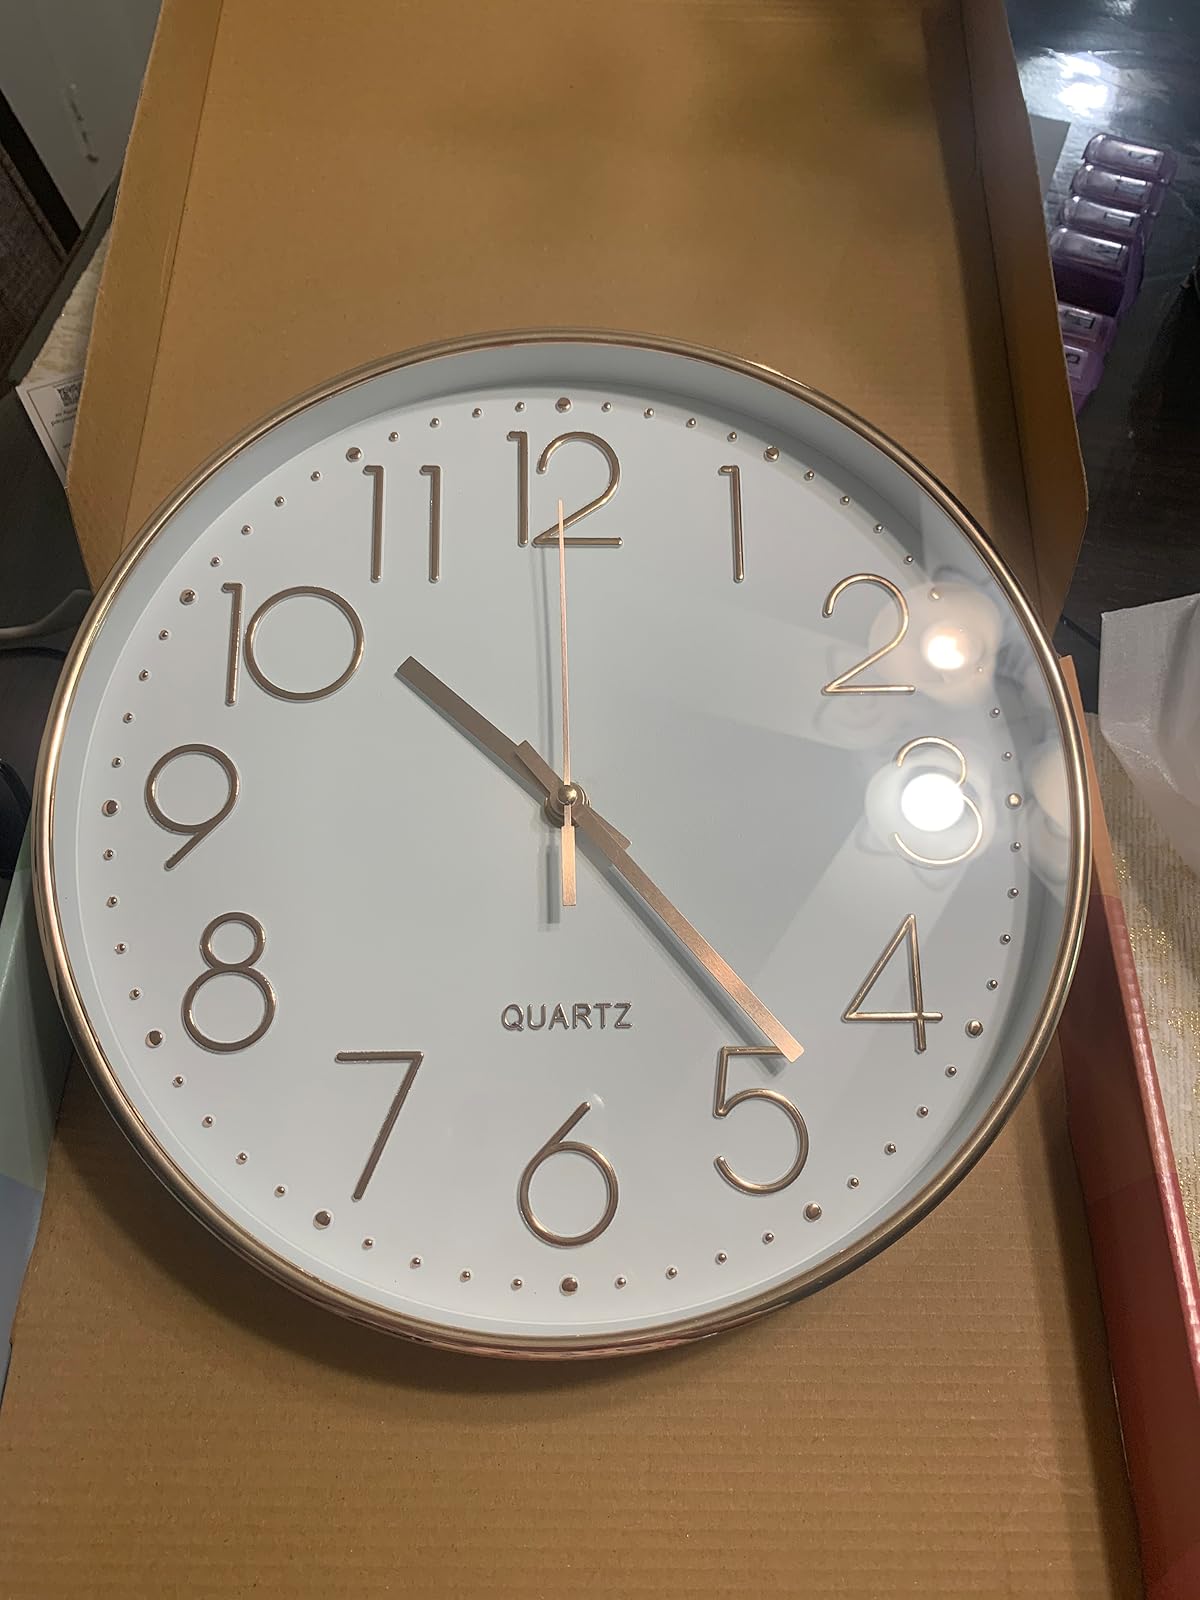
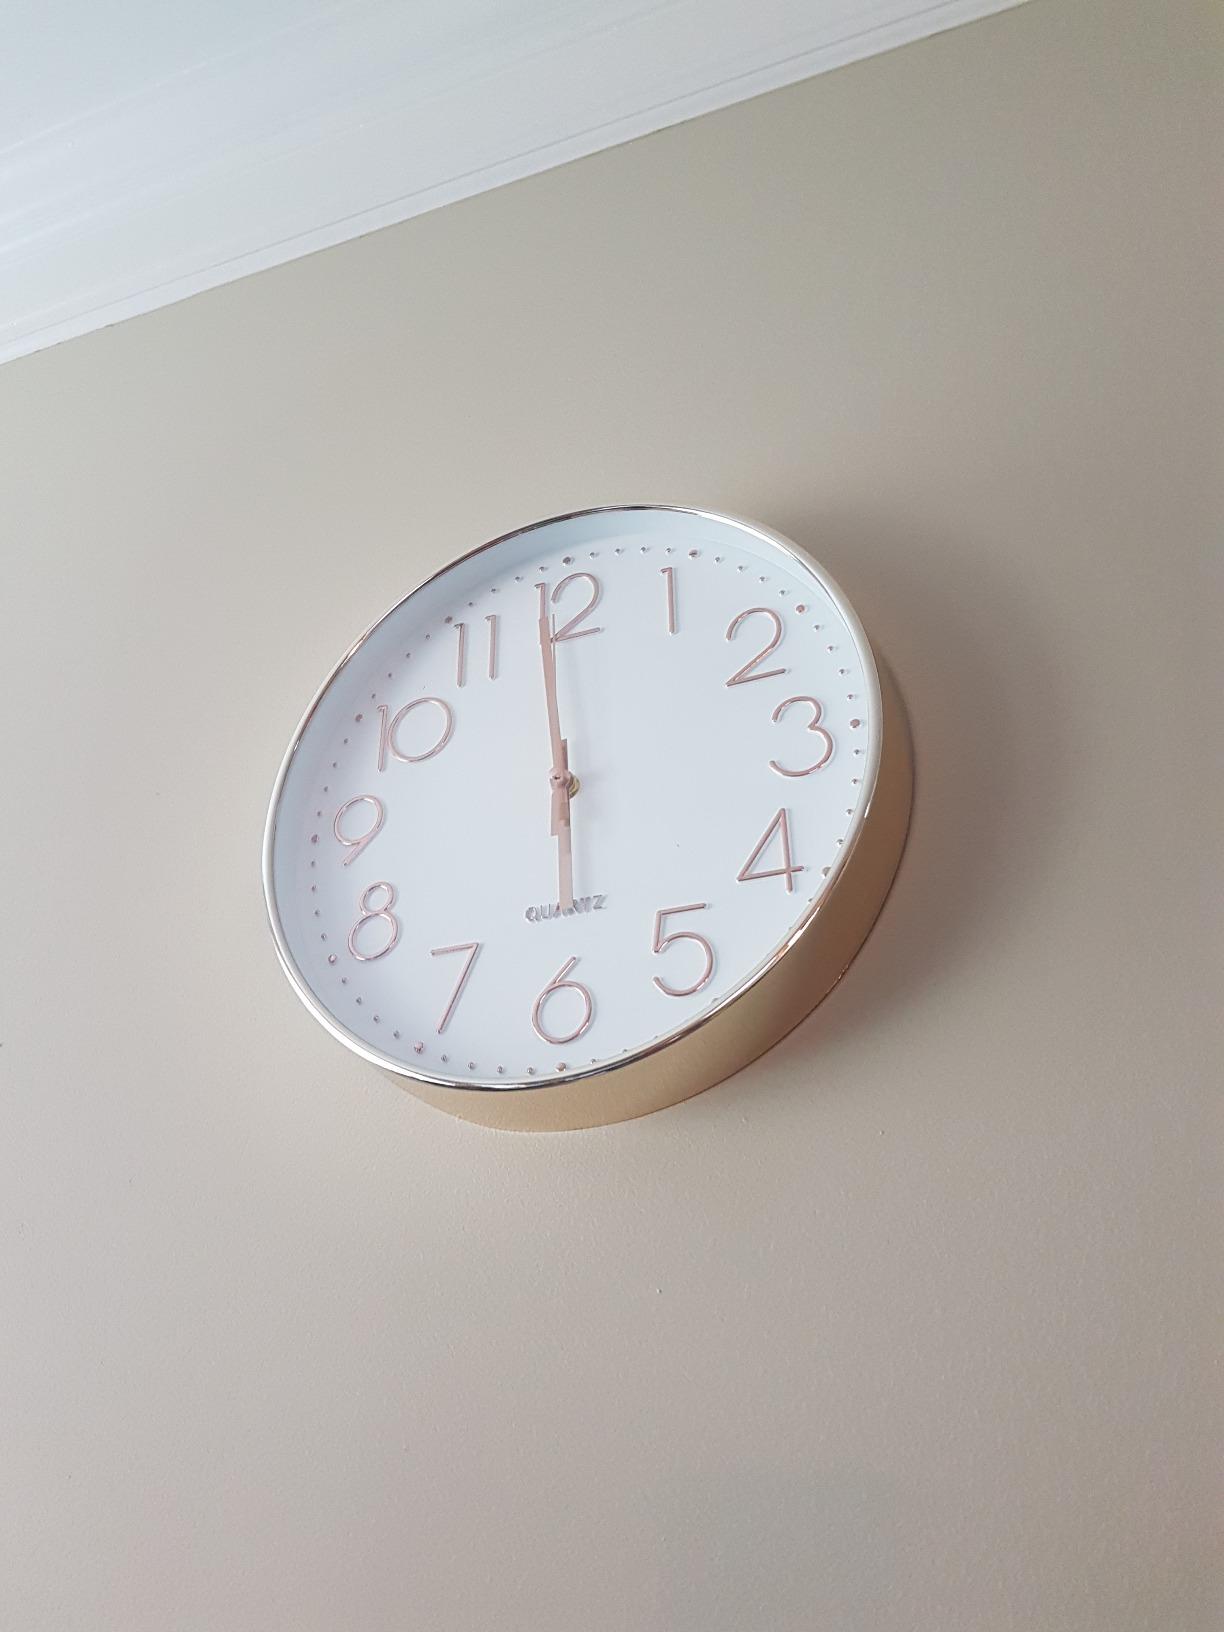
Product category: clock
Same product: yes